Claressa Shields

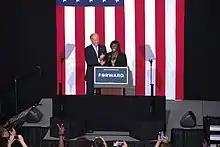
Shields and Vice President Joe Biden in 2012. Shields introduced Biden during a 2012 campaign stop in Michigan.

Shields is from Flint, Michigan. Shields was baptized at age 13 (two years after she began boxing) and began attending a local church. She found strength in her Christian faith and eventually left home.